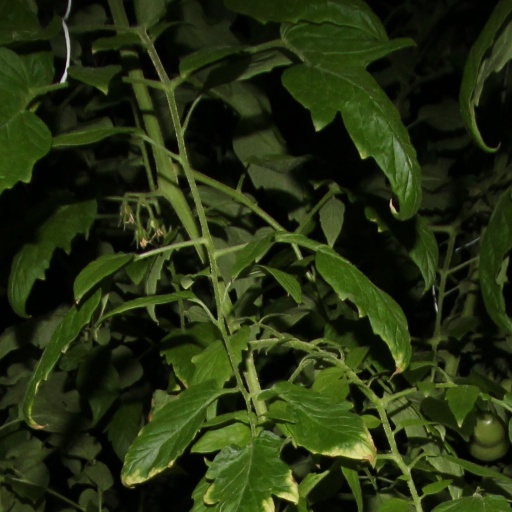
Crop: tomato